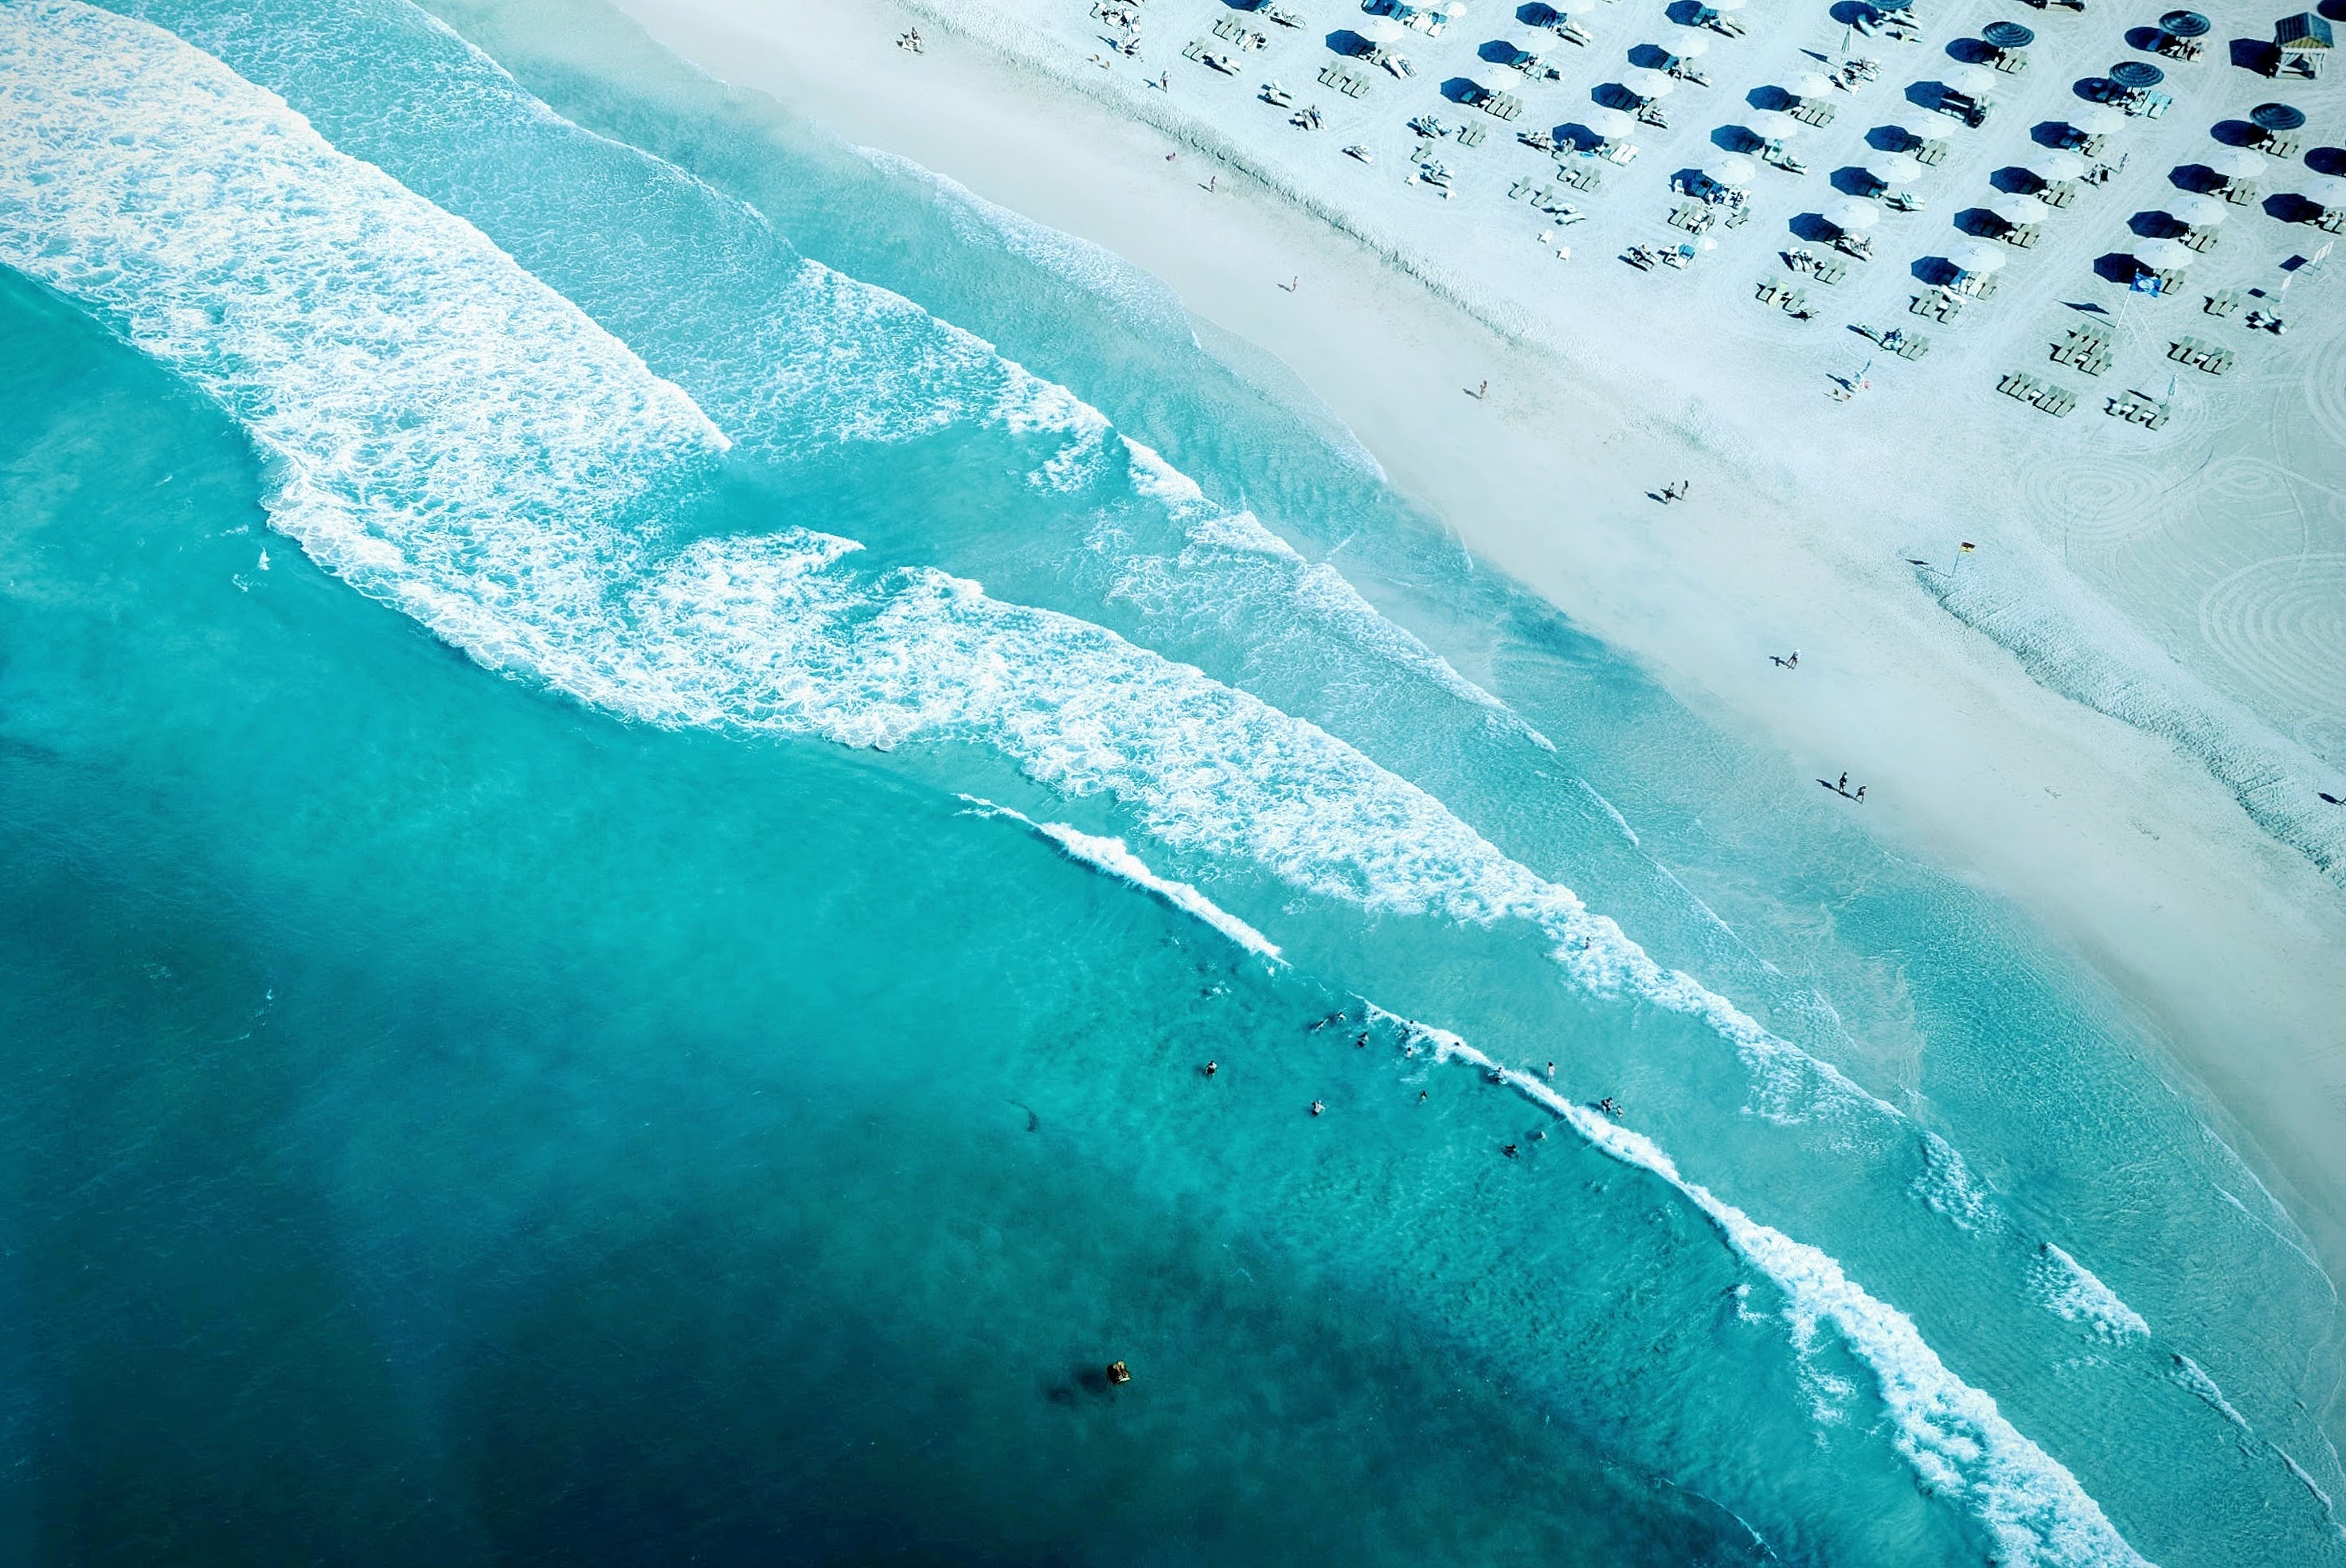
sea, water, ocean, wave, shoreline, underwater, ice, blue, aerial view, aqua, sea foam, arctic ocean, coastlien, wind wave